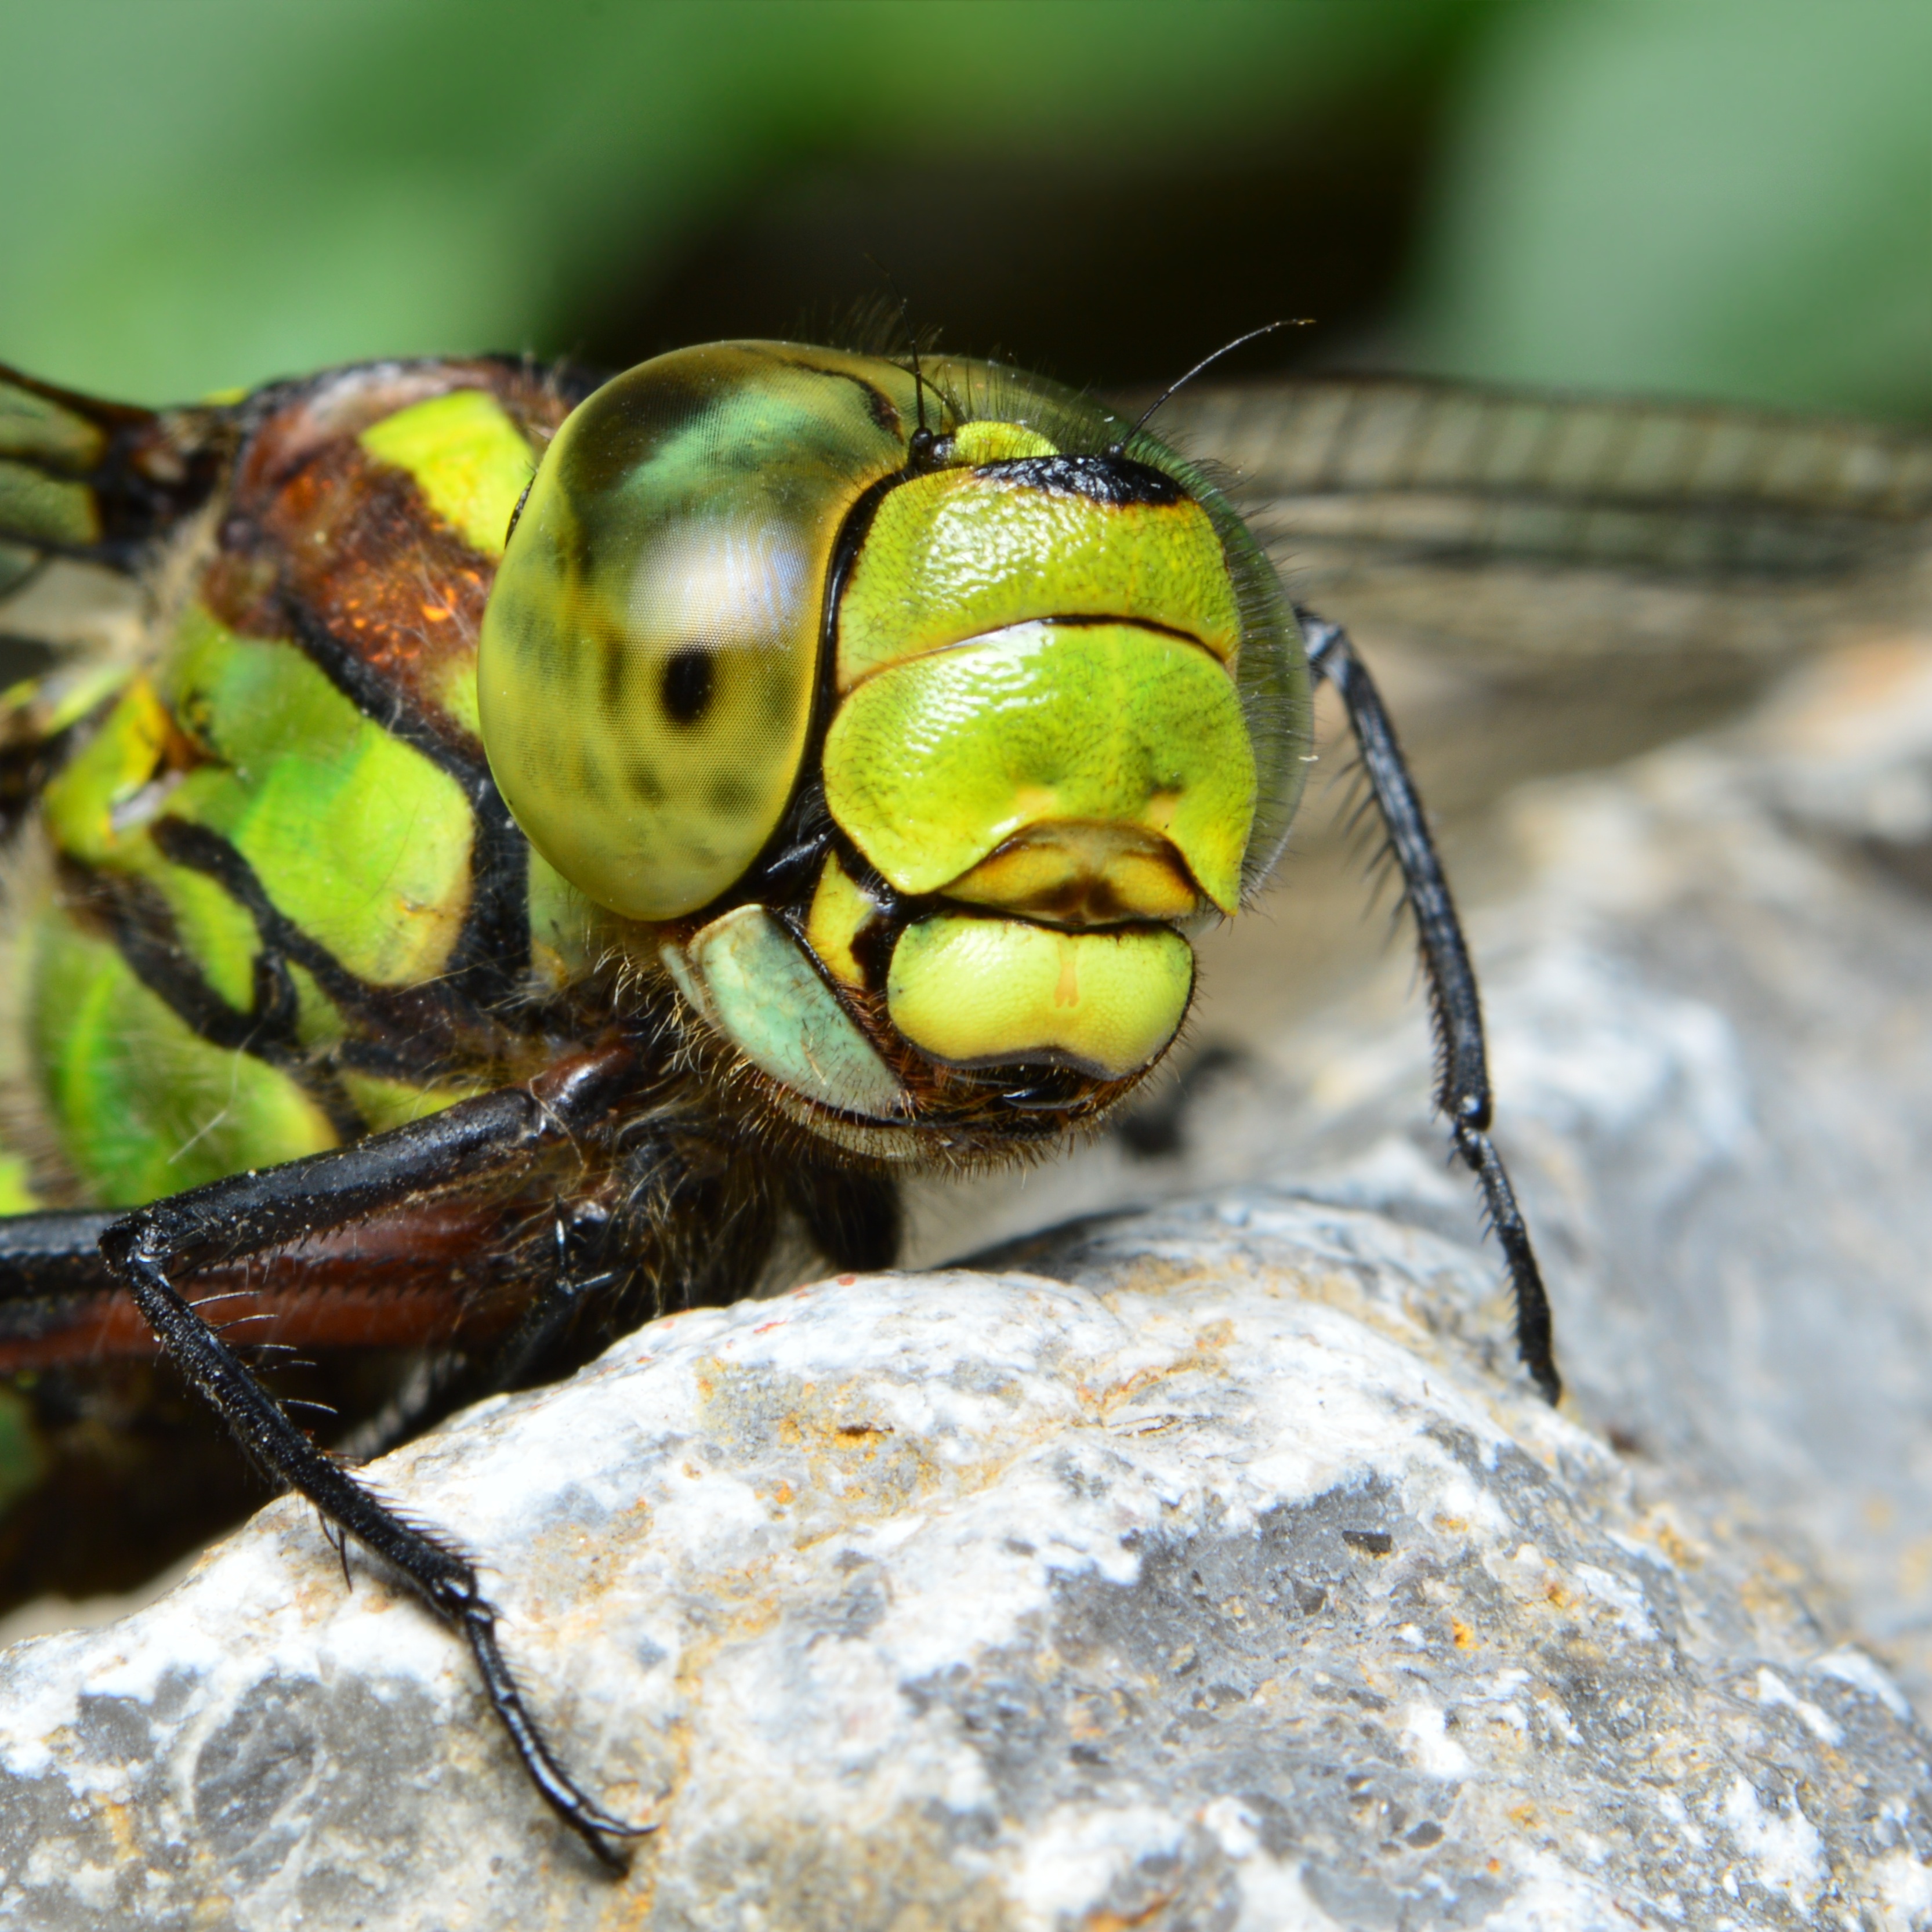
photography, fly, wildlife, green, insect, close, fauna, invertebrate, close up, dragonfly, hornet, wasp, beetle, hawker, flight insect, macro photography, arthropod, ground beetle, green dragonfly, predatory insect